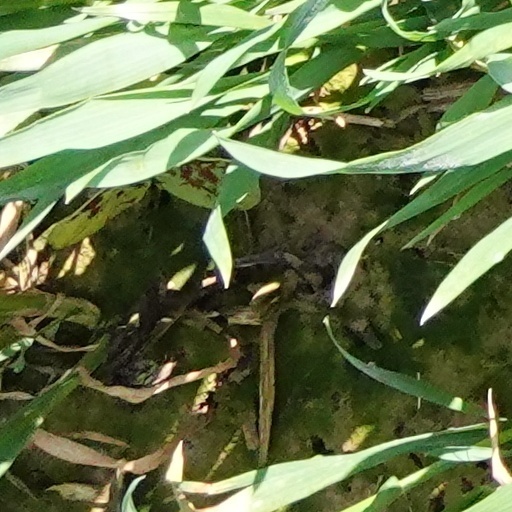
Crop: wheat